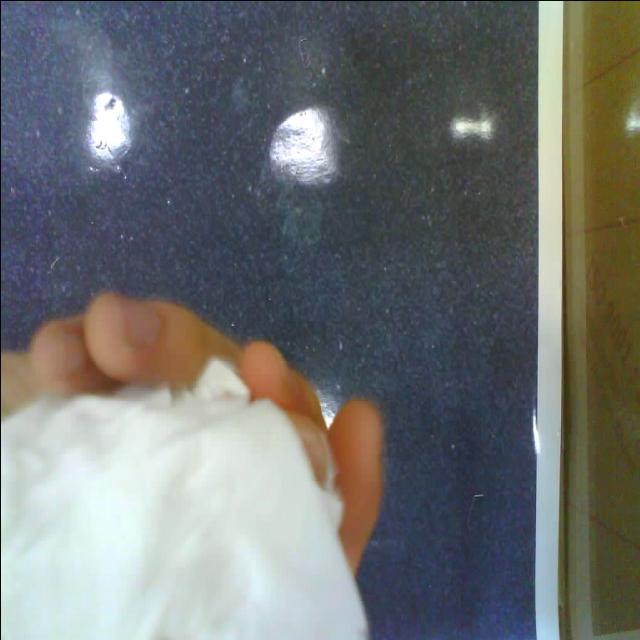
Label: tissues